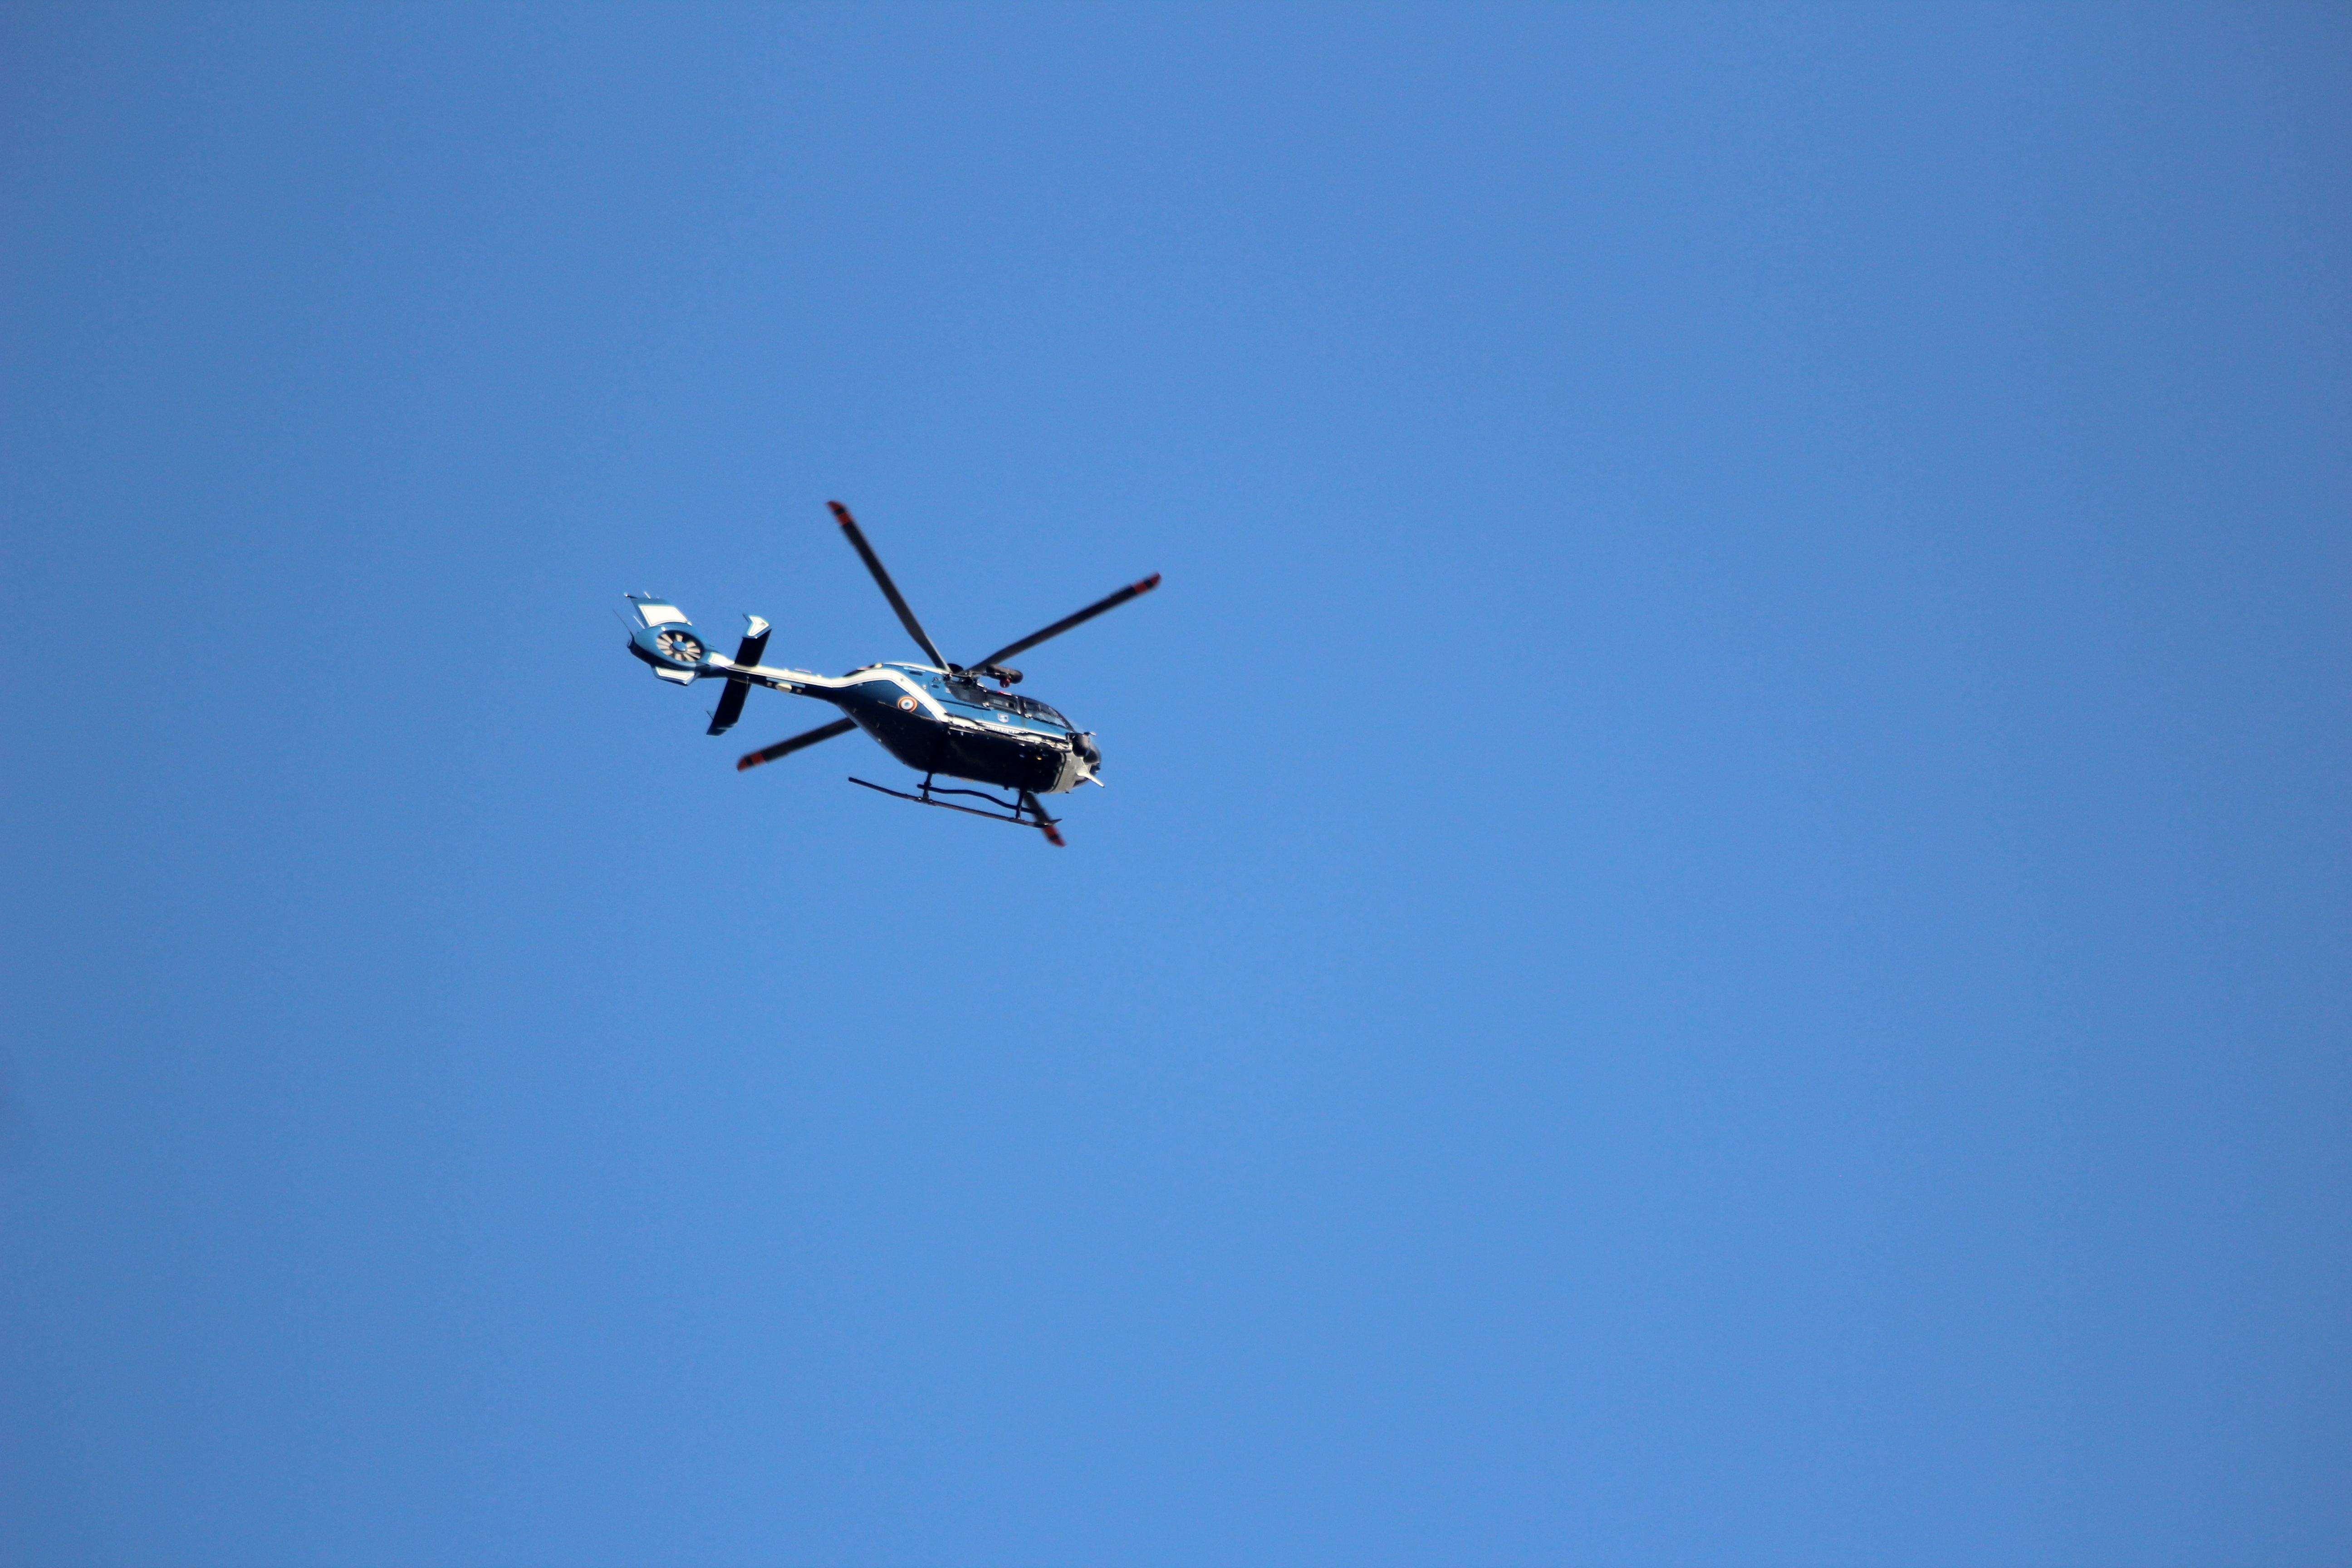
wing, sky, airplane, aircraft, vehicle, aviation, flight, blue, helicopter, propeller, demonstration, gendarmerie, air show, air force, aerobatics, rescue service, national gendarmerie, atmosphere of earth, aircraft engine, general aviation